21st Infantry Regiment (United States)

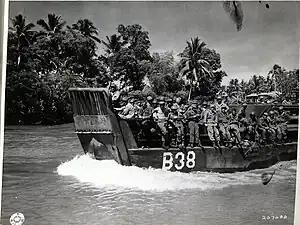
LCM carrying troops up the Mindanao River

The regiment fought in the Battle of Mindanao. On 17 April, it conducted an amphibious assault on Mindanao's south-central coast. The 3rd Battalion landed at Malabang and linked up with Filipino soldiers under the Philippine Commonwealth Army, Philippine Constabulary and recognized guerrillas there who had captured the Malabang Airfield. The remainder of the regiment landed at Baras, thirty miles southeast. The regiment embarked on landing craft of the 533d Engineer Boat and Shore Regiment and was transported to Kabacan using the Mindanao River. There, it became X Corps reserve. The arrival of the 162nd RCT allowed the 21st to return to divisional control.